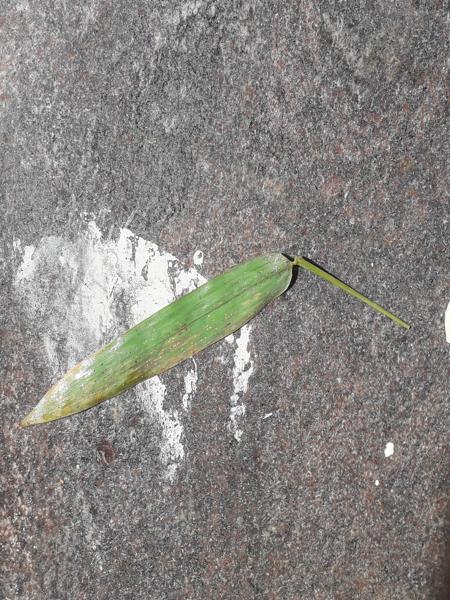
Plant: Bamboo